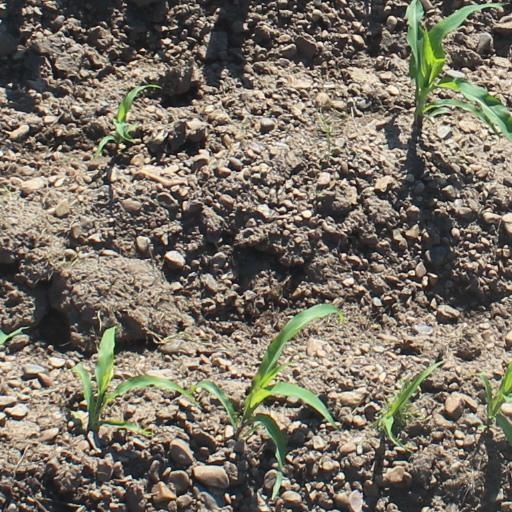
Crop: maize; corn